Killigarth Manor

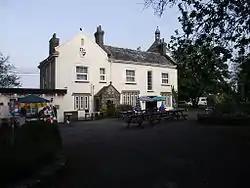

Killigarth Manor is a Grade II listed former manor house in the civil parish of Polperro in Cornwall, United Kingdom. It is in the hamlet of Killigarth northeast of Polperro village. It has an 1872 datestone which marks the date when the older house was demolished, though its materials were used in the building of the present house. Killigarth Manor is used as holiday accommodation. In the grounds are a holiday and caravan park. The small housing estate of Carey Park is nearby.